Forced perspective

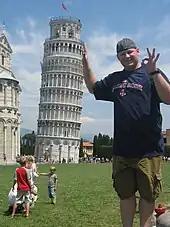
Use of forced perspective with tourist attractions like the Leaning Tower of Pisa is popular in tourist photography.

Forced perspective is a technique that employs optical illusion to make an object appear farther away, closer, larger or smaller than it actually is. It manipulates human visual perception through the use of scaled objects and the correlation between them and the vantage point of the spectator or camera. It has uses in photography, filmmaking and architecture.